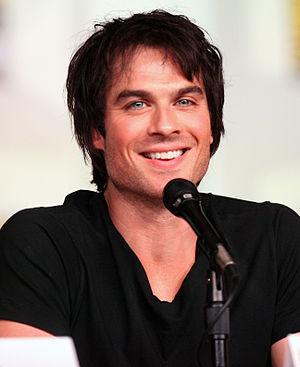
Lost : Les Disparus – ou Perdus au Canada – est un feuilleton télévisé américain de 121 épisodes de 42 minutes, créé par J. J. Abrams, Damon Lindelof et Jeffrey Lieber et diffusé du 22 septembre 2004 au 23 mai 2010 sur le réseau ABC et sur CTV au Canada.